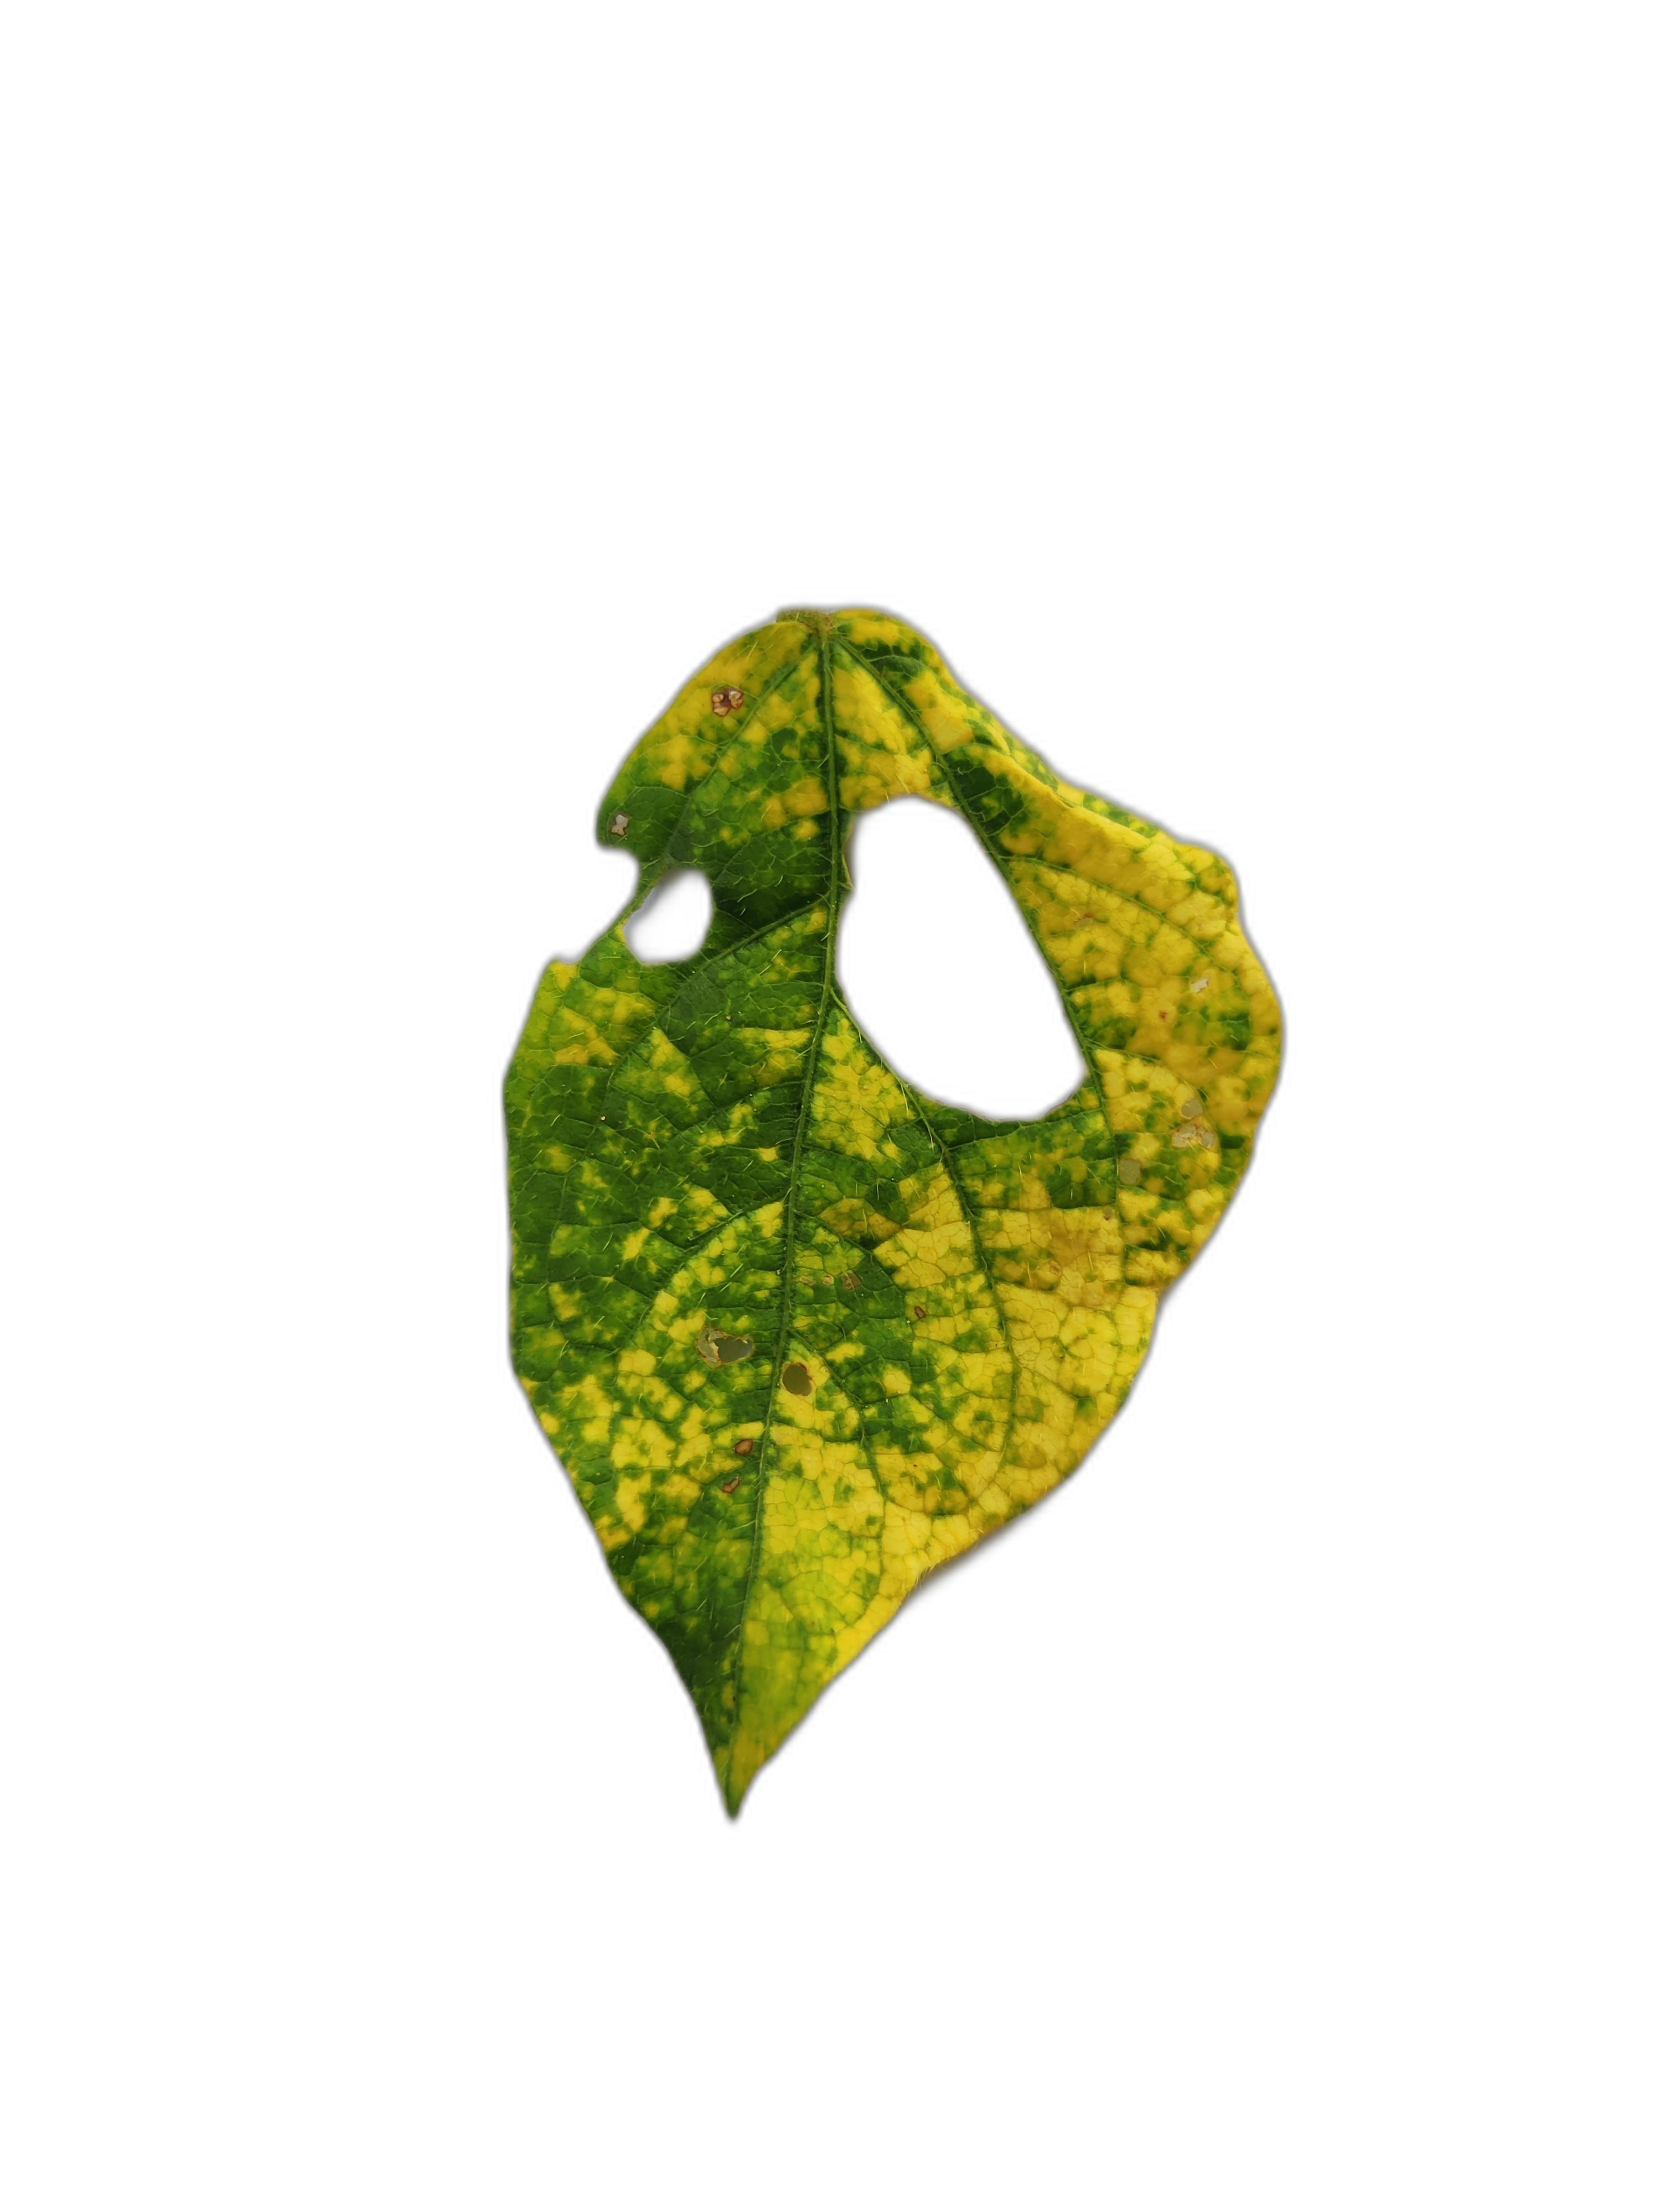
Label: Yellow Mosaic